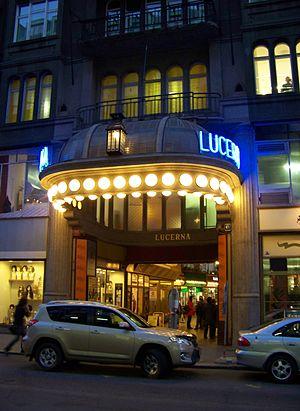
Le palais Lucerna est un bâtiment pragois de style Art Nouveau et Moderniste se trouvant dans la Nouvelle ville de Prague. Depuis le 1ᵉʳ juillet 2017, il s'agit d'un monument culturel national de la République tchèque.